Vyacheslav Volodin

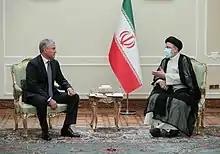
Volodin with Iranian President Ebrahim Raisi on 5 August 2021

On 6 March 2019, Vyacheslav Volodin, during a meeting of the State Duma, interrupted the report of the Minister of Economic Development Maxim Oreshkin and did not allow him to finish his speech. Volodin accused him of being unprepared and offered to report again in a month (usually such reports pass only once a year). According to some deputies, this case is the first in the entire post-Soviet history of Russia.